Hugh Oldham

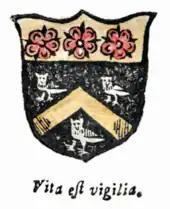
Bishop Oldham's coat of arms. Differences of his arms form the arms of Oldham Metropolitan Borough Council and of his foundations Manchester Grammar School and Corpus Christi College, Oxford

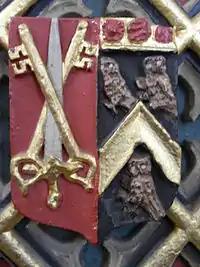
Heraldic escutcheon on tomb of Hugh Oldham (d.1519), Bishop of Exeter: "Dexter: Gules, a sword erect in pale argent, hilted or surmounted by two keys addorsed in saltire of the last (See of Exeter) impaling: Sable, a chevron or between three owls argent on a chief of the second three roses gules (Oldham)". The arms of Oldham can also be seen sculpted in stone on the tower of the Bishop's Palace, Exeter

Possibly with some influence from Lady Margaret Beaufort (who was the mother of the then reigning king, Henry VII), Oldham was appointed as Bishop of Exeter on 24 November 1504, and was consecrated in the post on 12 January 1505. He evidently took his duties as bishop seriously and ensured that only educated people, such as university graduates, were raised to most of the important roles under his control. He also instigated examinations to select the best candidates for ordination.